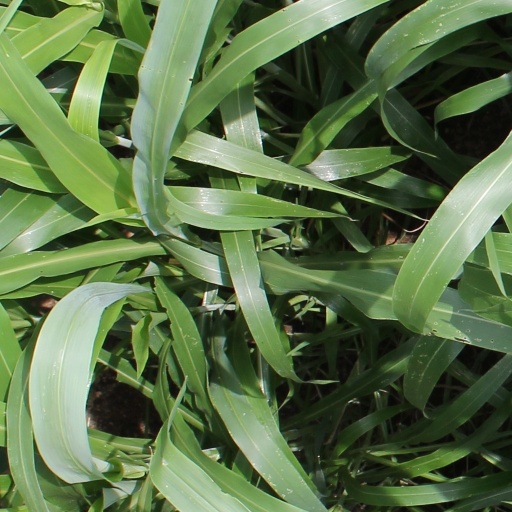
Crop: sorghum